Araneus alsine

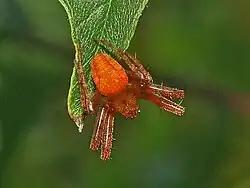
Male of "Araneus alsine", dorsal view

"Araneus alsine" can reach a body length of in males, of in females. These spiders have a large, almost globular or slightly elliptical shaped opisthosoma, ranging from beige to reddish-orange, with many white-and-yellow spots spread over the surface and sometimes forming the sign of a cross. Sternum, chelicerae and legs are reddish brown. Legs show darker annulations in males. As one of its common names suggests, "A. alsine" appears somewhat like a strawberry.